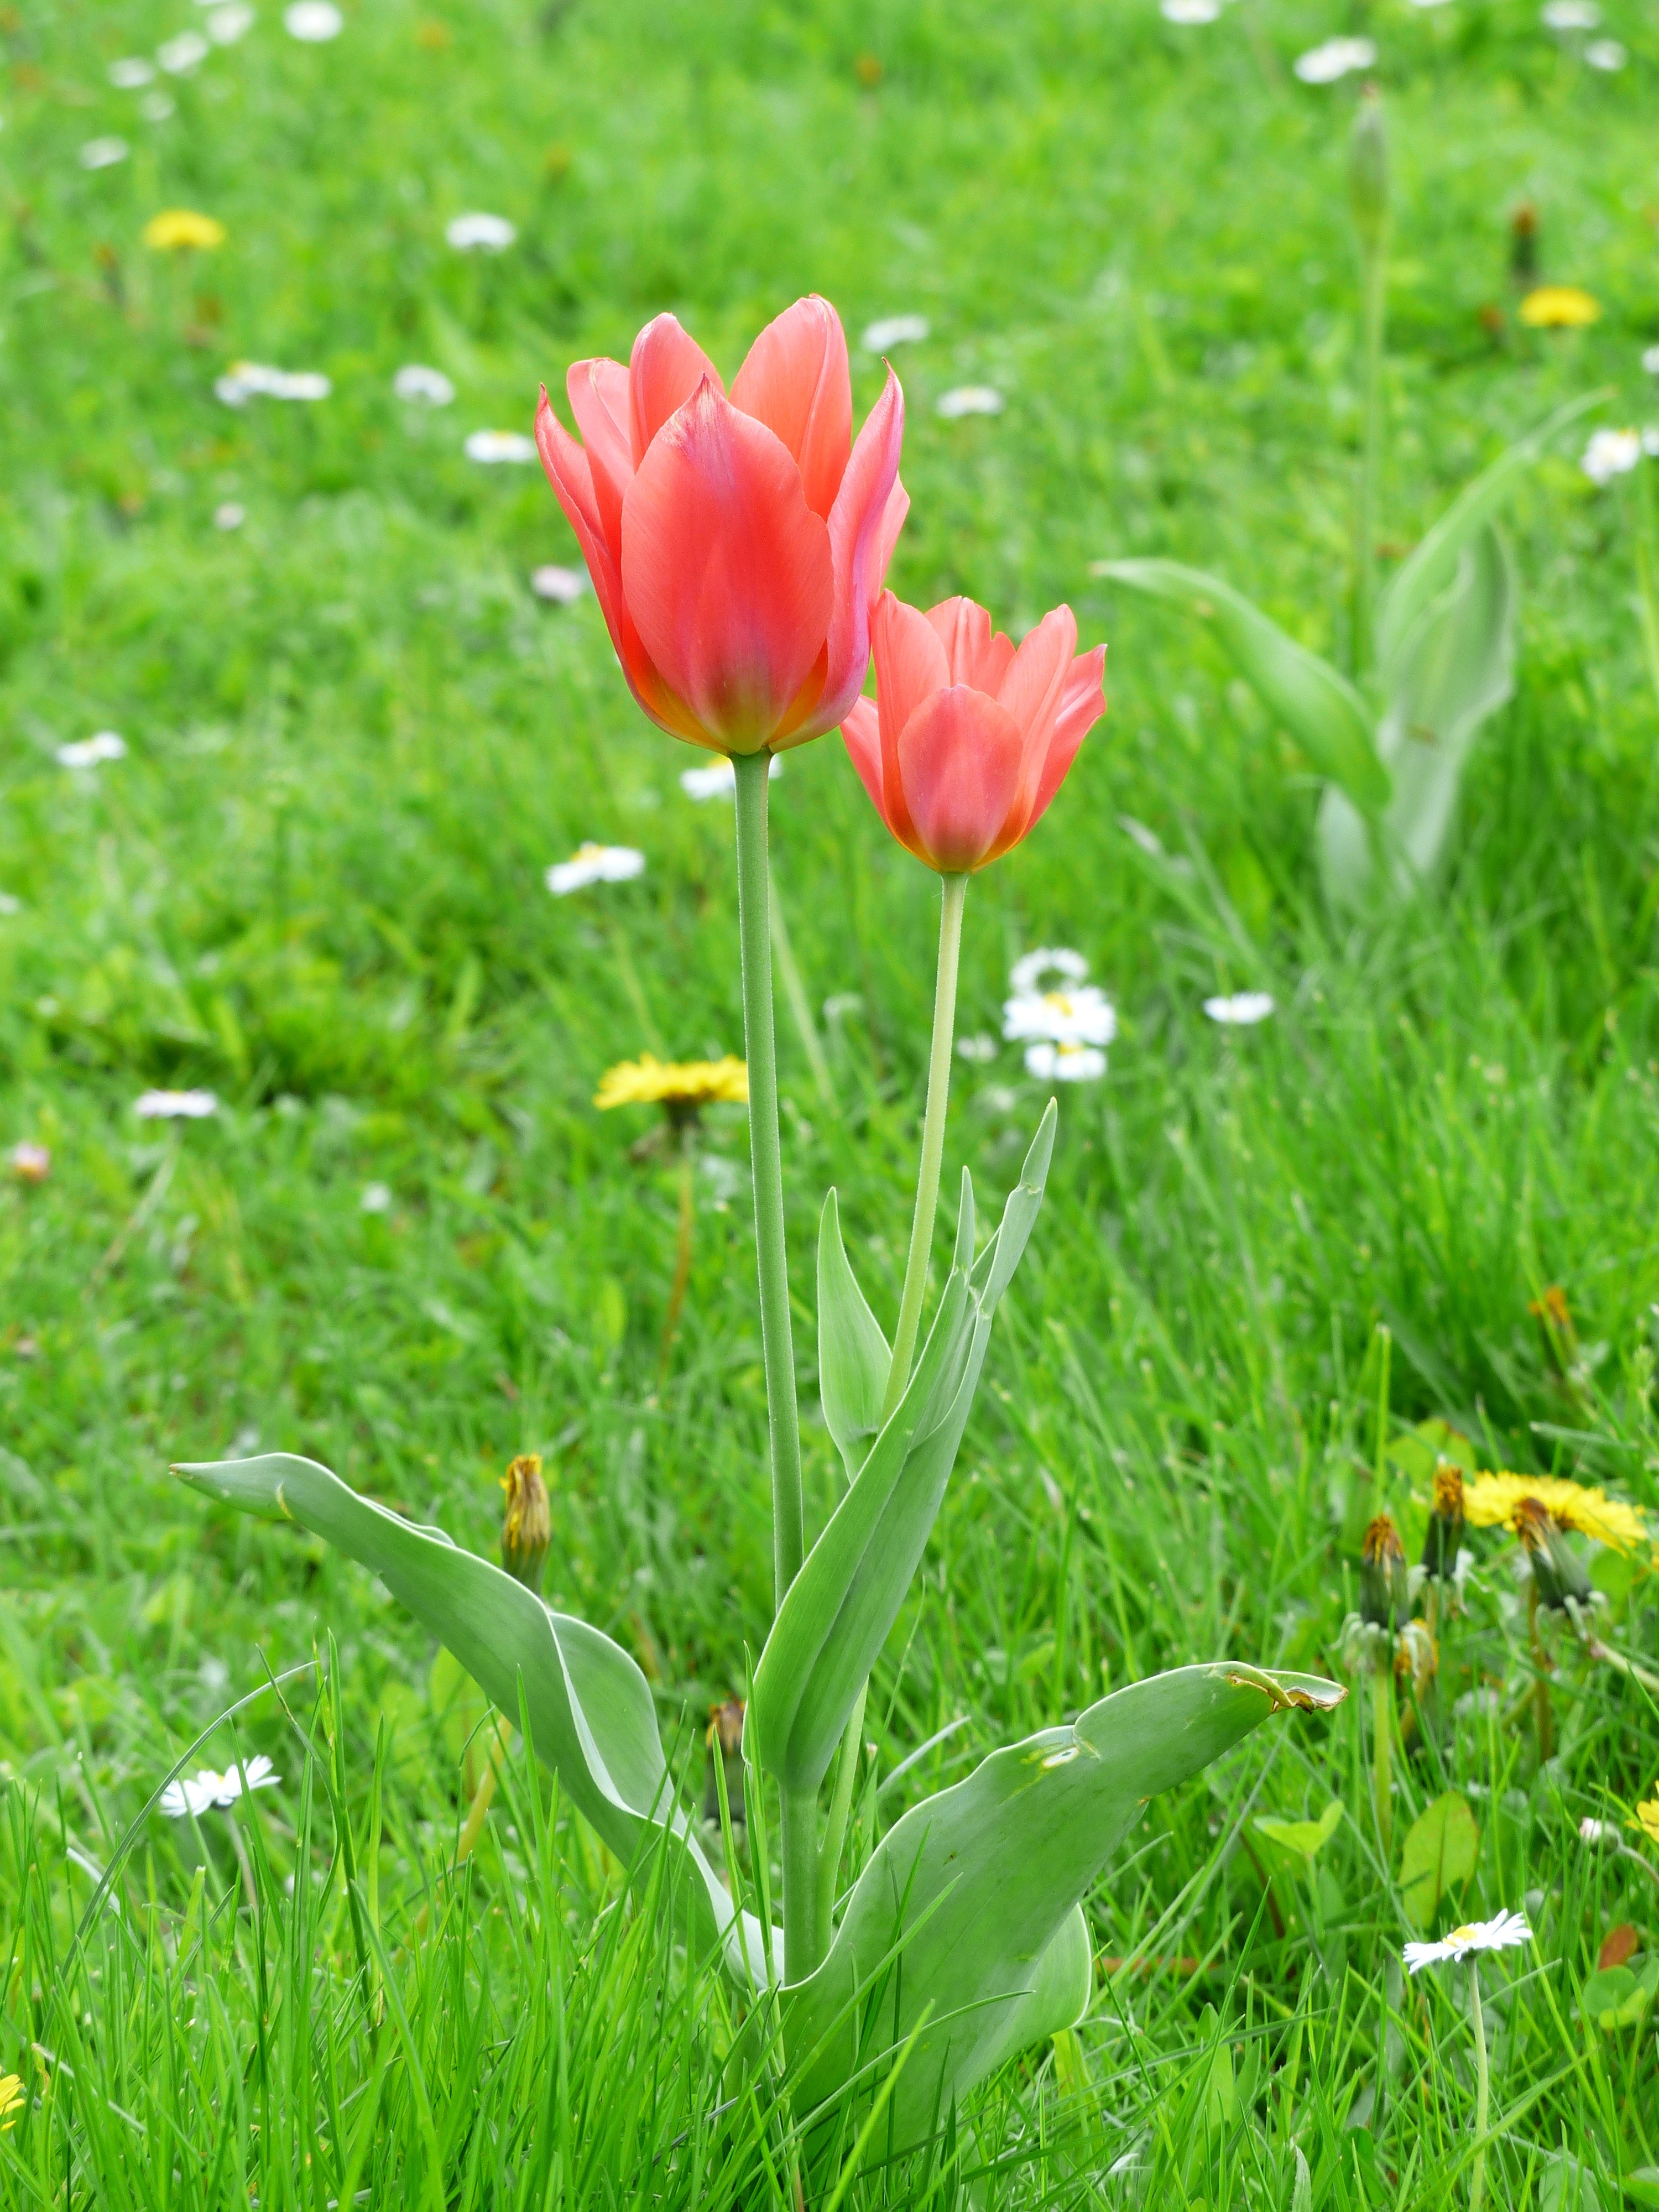
nature, grass, blossom, plant, field, lawn, meadow, prairie, flower, bloom, floral, idyllic, tulip, spring, red, colourful, color, park, colorful, garden, flora, wildflower, grassland, bright, frisch, floristry, tulipa, ornamental plant, blossomed, sunny day, tulpenbluete, flowering plant, land plant, garden tulip